Harley-Davidson: Race Across America

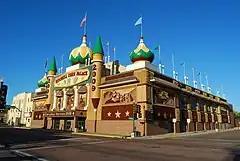
A number of real-world landmarks are also featured in the game, particularly the Corn Palace in Mitchell, South Dakota.

In addition to the single-player mode, "Race Across America" also features a multiplayer mode on the PC version, allowing up to four players to engage in races in recreations of the single-player courses, with support for local-area network, modem, serial and Internet play.